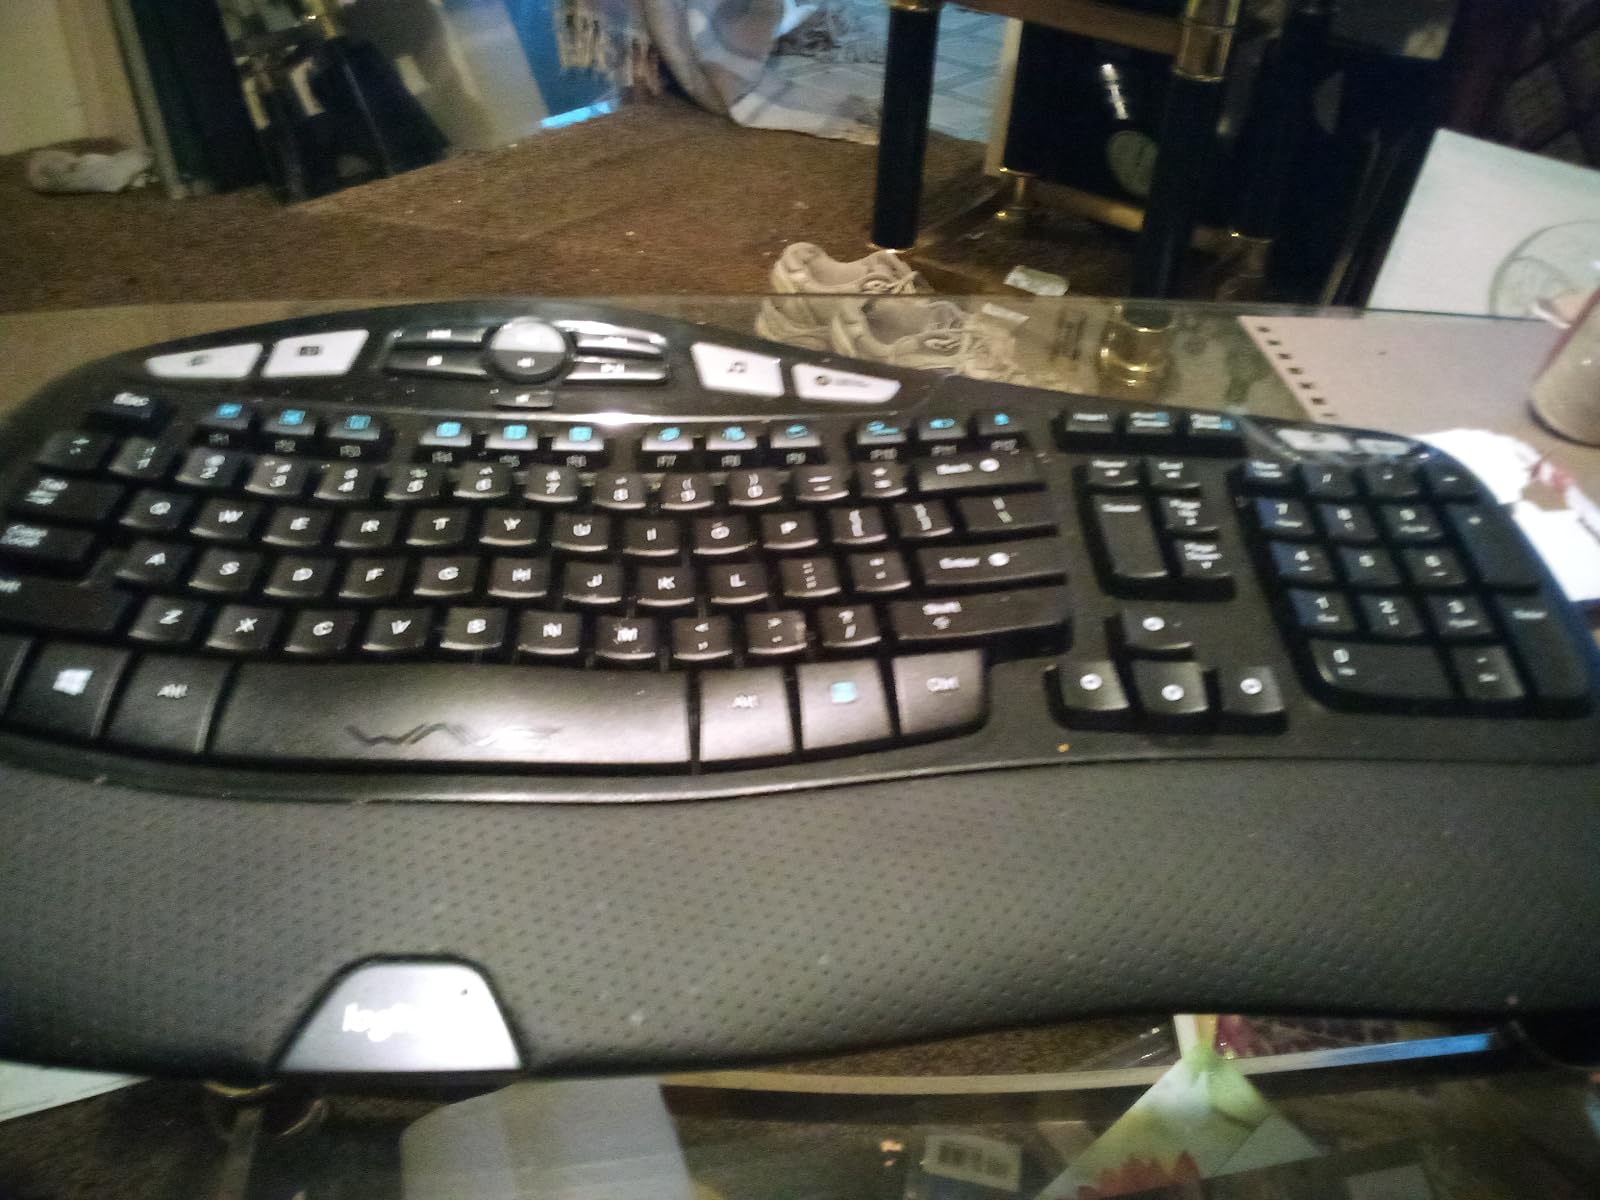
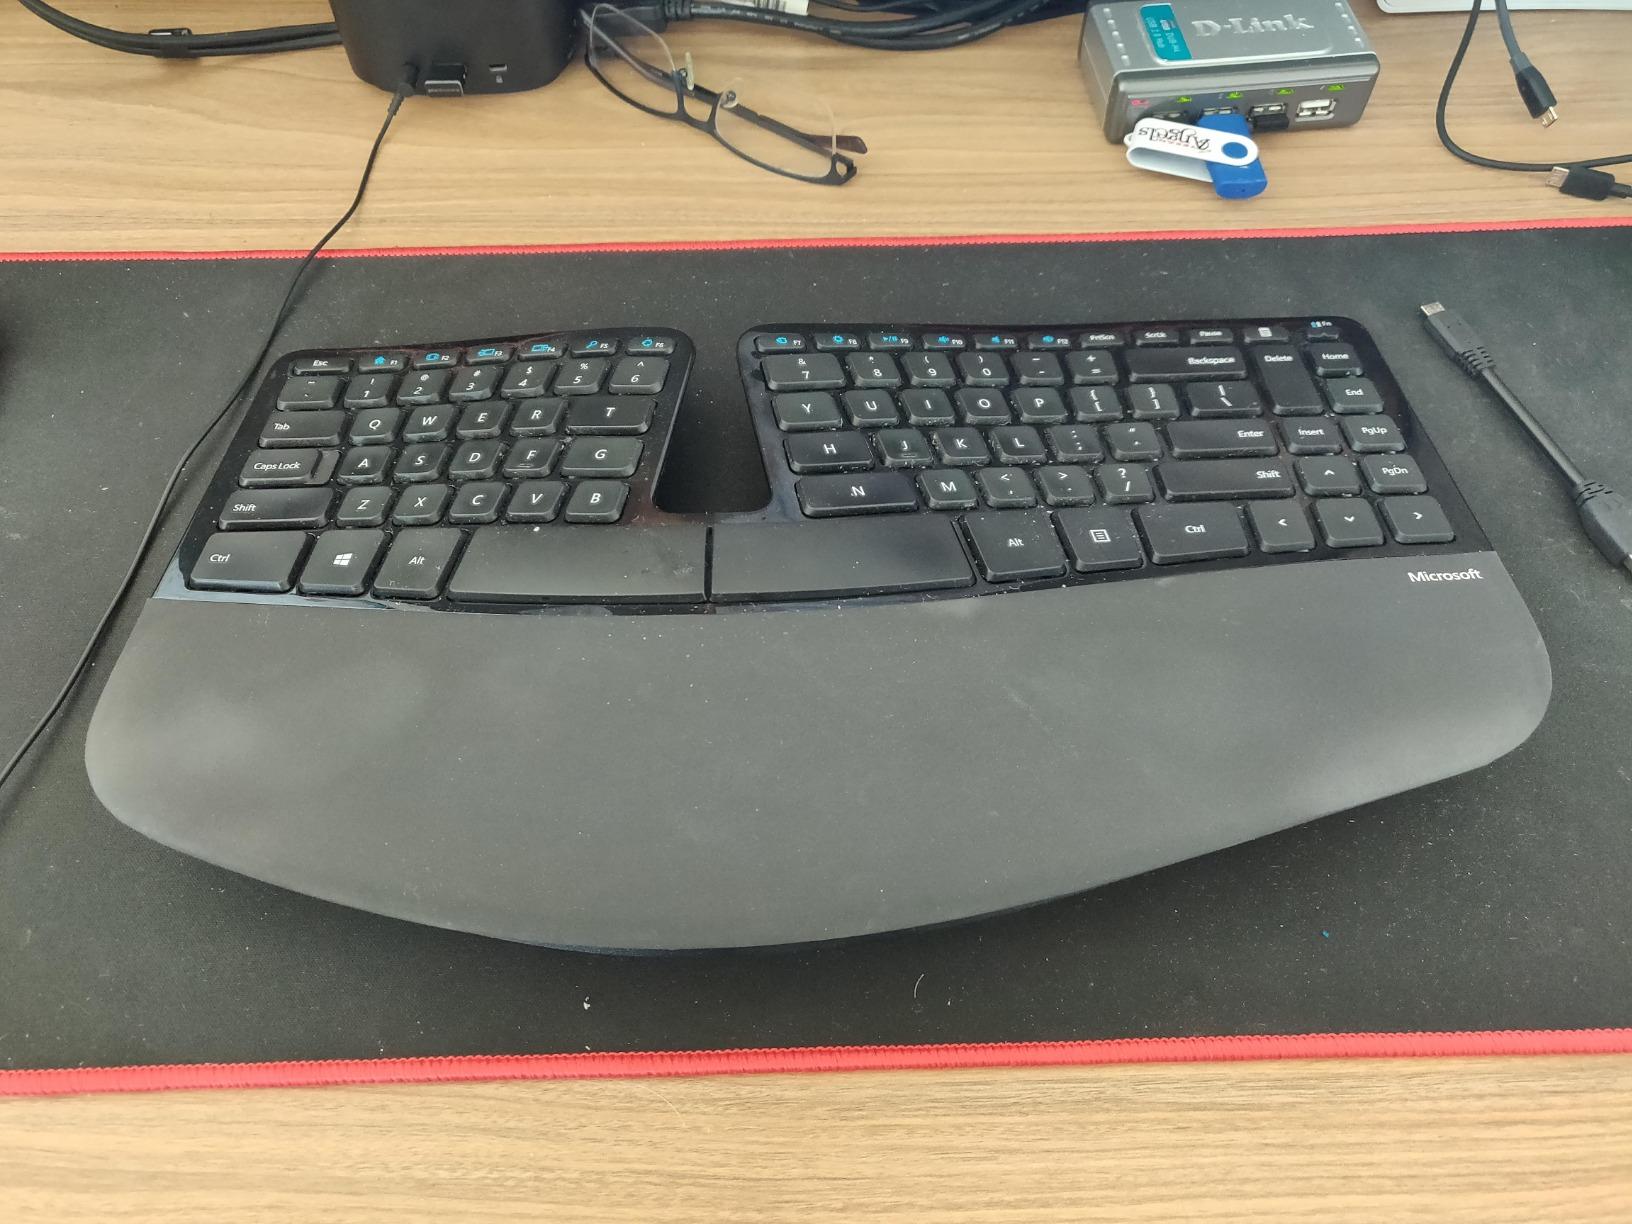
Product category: keyboard
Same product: no